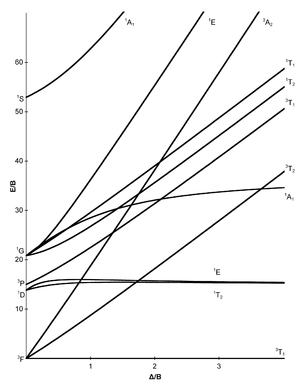
Les diagrammes de Tanabe–Sugano sont utilisés en chimie de coordination pour prédire l'absorption dans le spectre électromagnétique UV, visible et IR d'un complexe de coordination. Le résultat de l'analyse d'un diagramme de Tanabe–Sugano d'un complexe métallique peut aussi être comparé aux données spectroscopiques expérimentales. Ces diagrammes sont utiles d'un point de vue qualitatif et peuvent être utilisés pour approximer la valeur de 10Dq, l'énergie d'éclatement du champ des ligands. Ils peuvent être utilisés aussi bien pour les complexes à bas spin qu'à haut spin, contrairement aux Diagrammes d'Orgel qui ne s'appliquent qu'aux complexes à haut spin. Les diagrammes de Tanabe–Sugano peuvent aussi être utilisés pour prédire la force du champ de ligand nécessaire pour causer une transition de haut spin à bas spin.